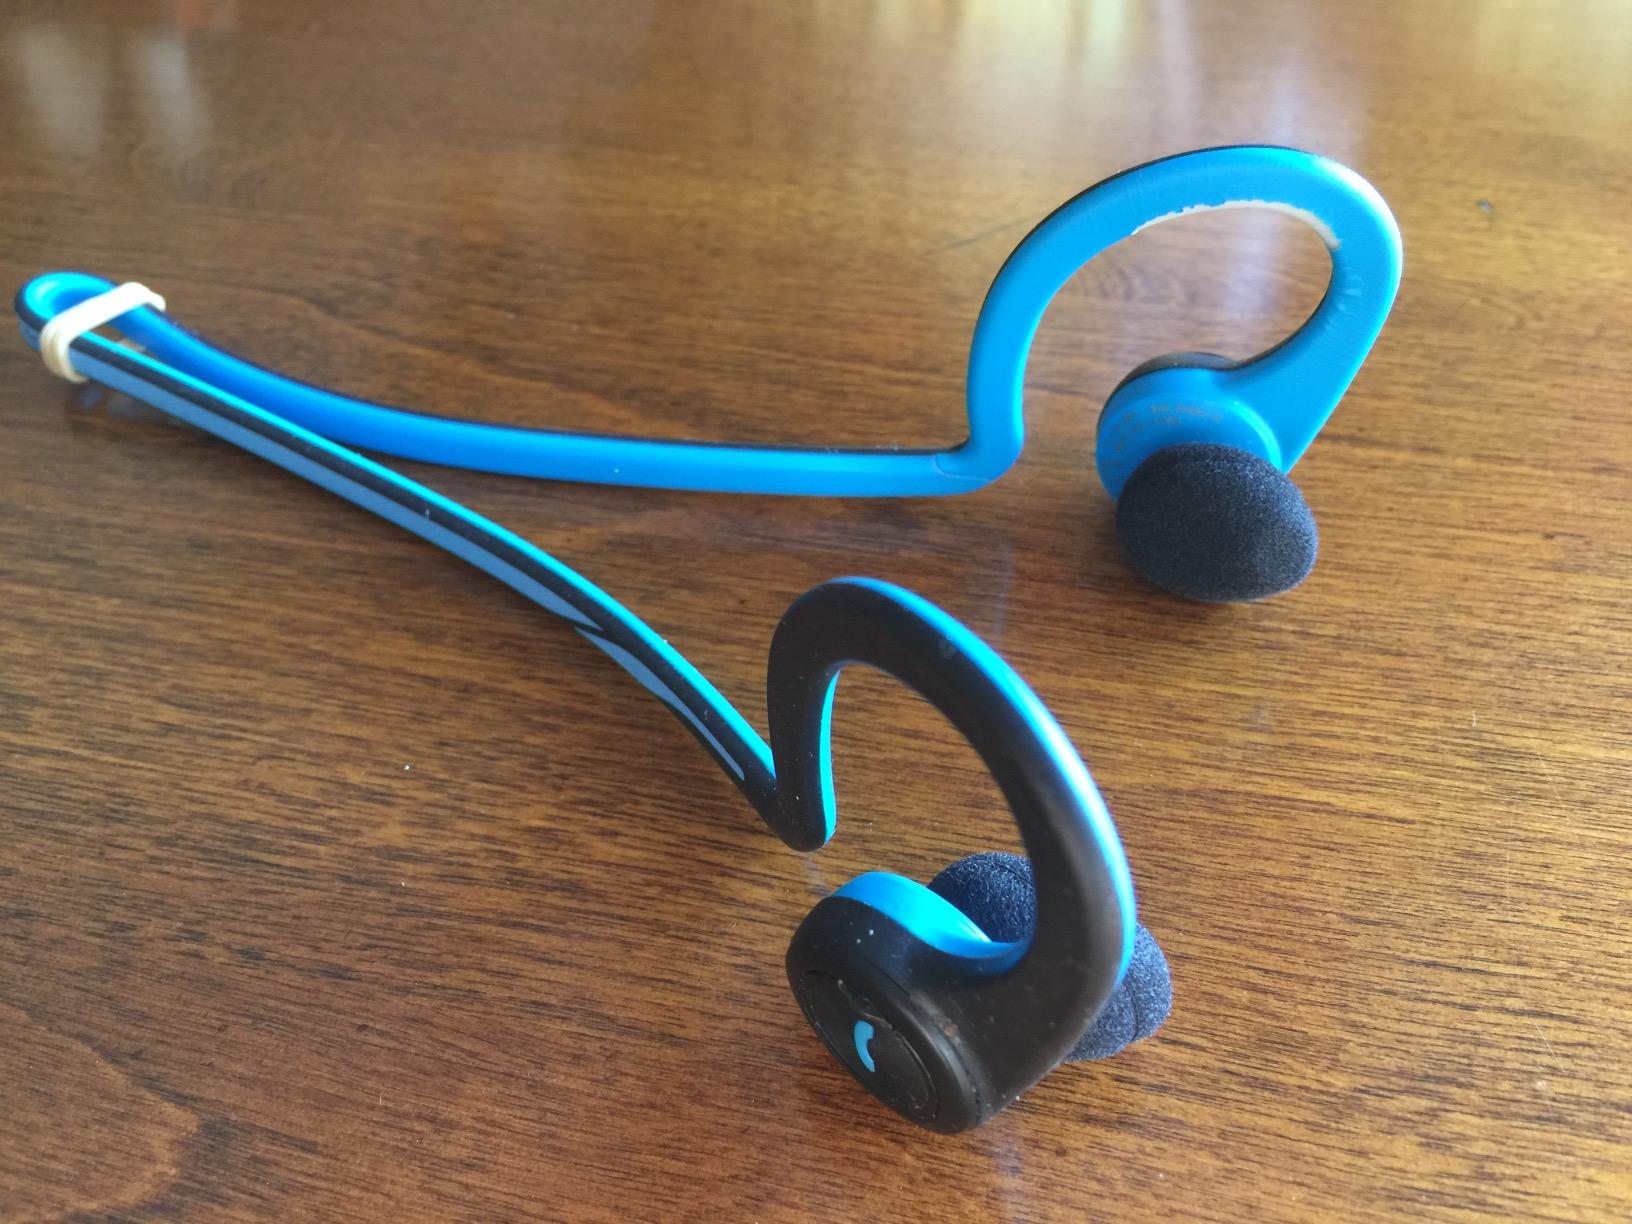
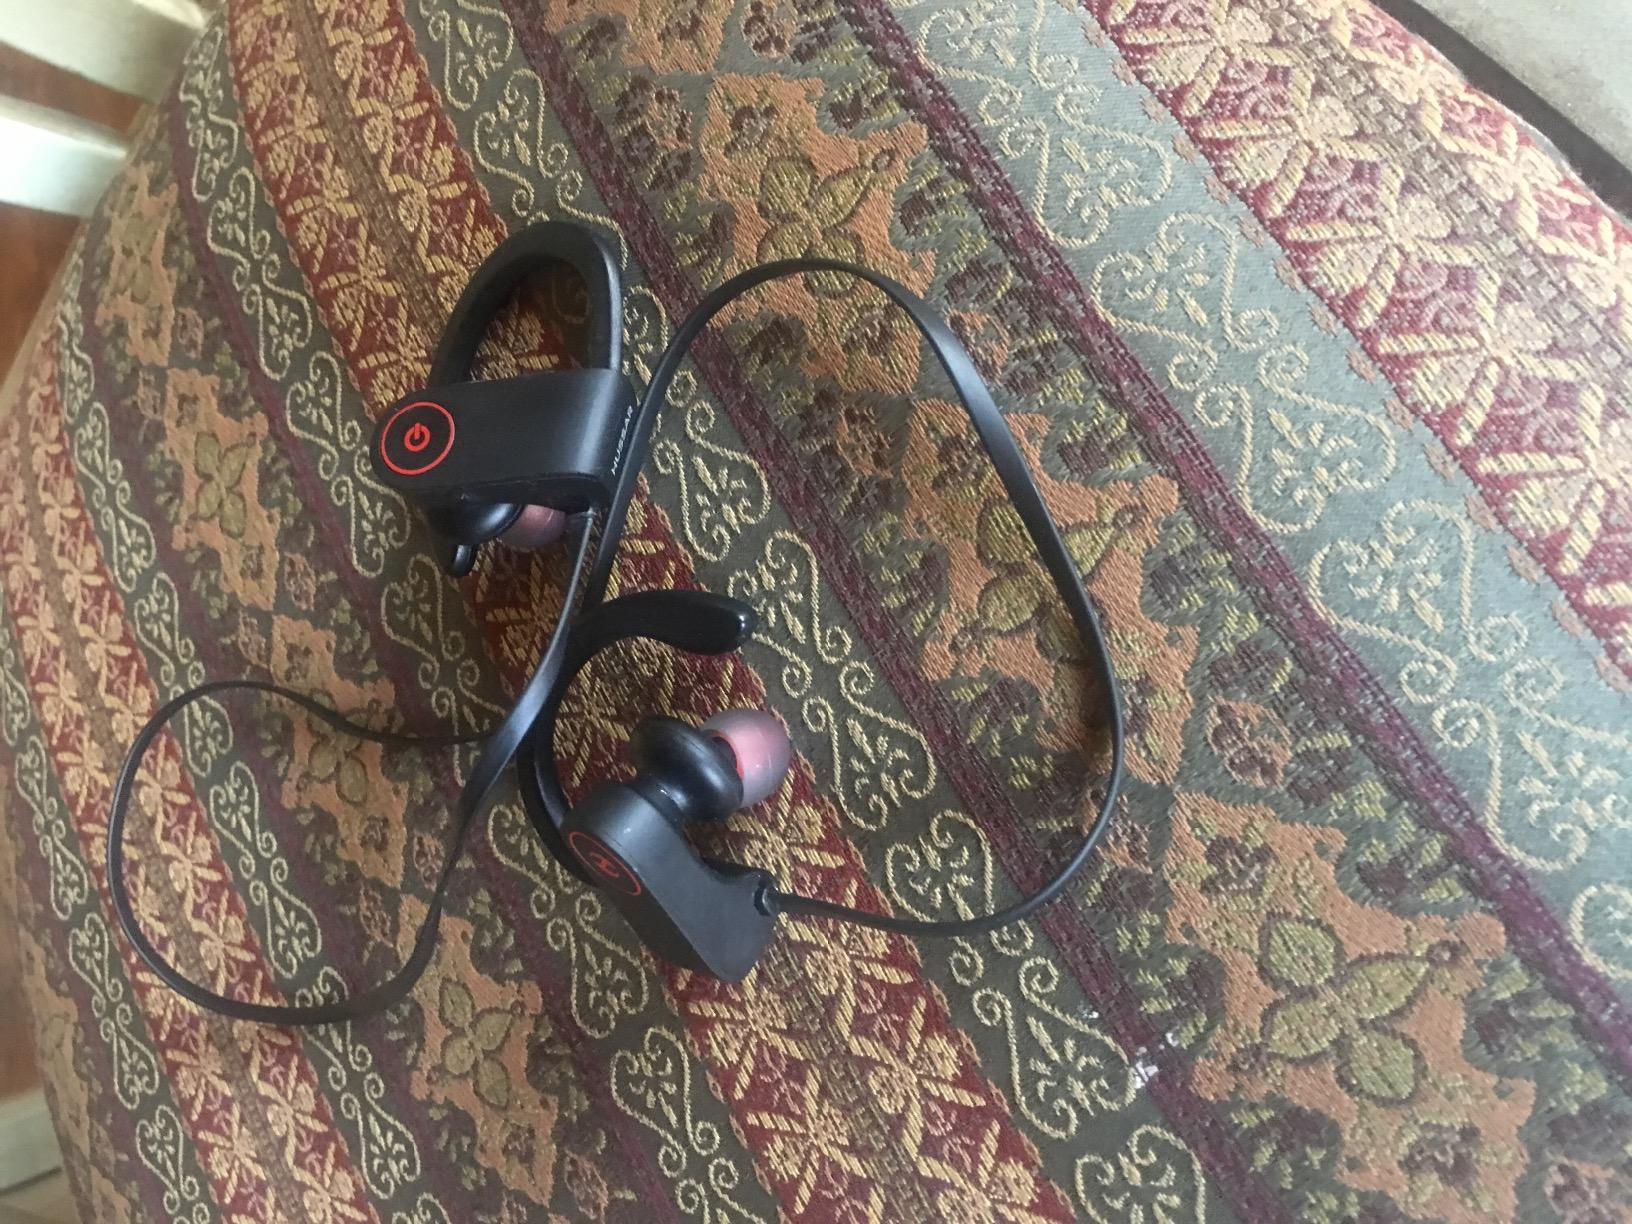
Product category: headphones
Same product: no